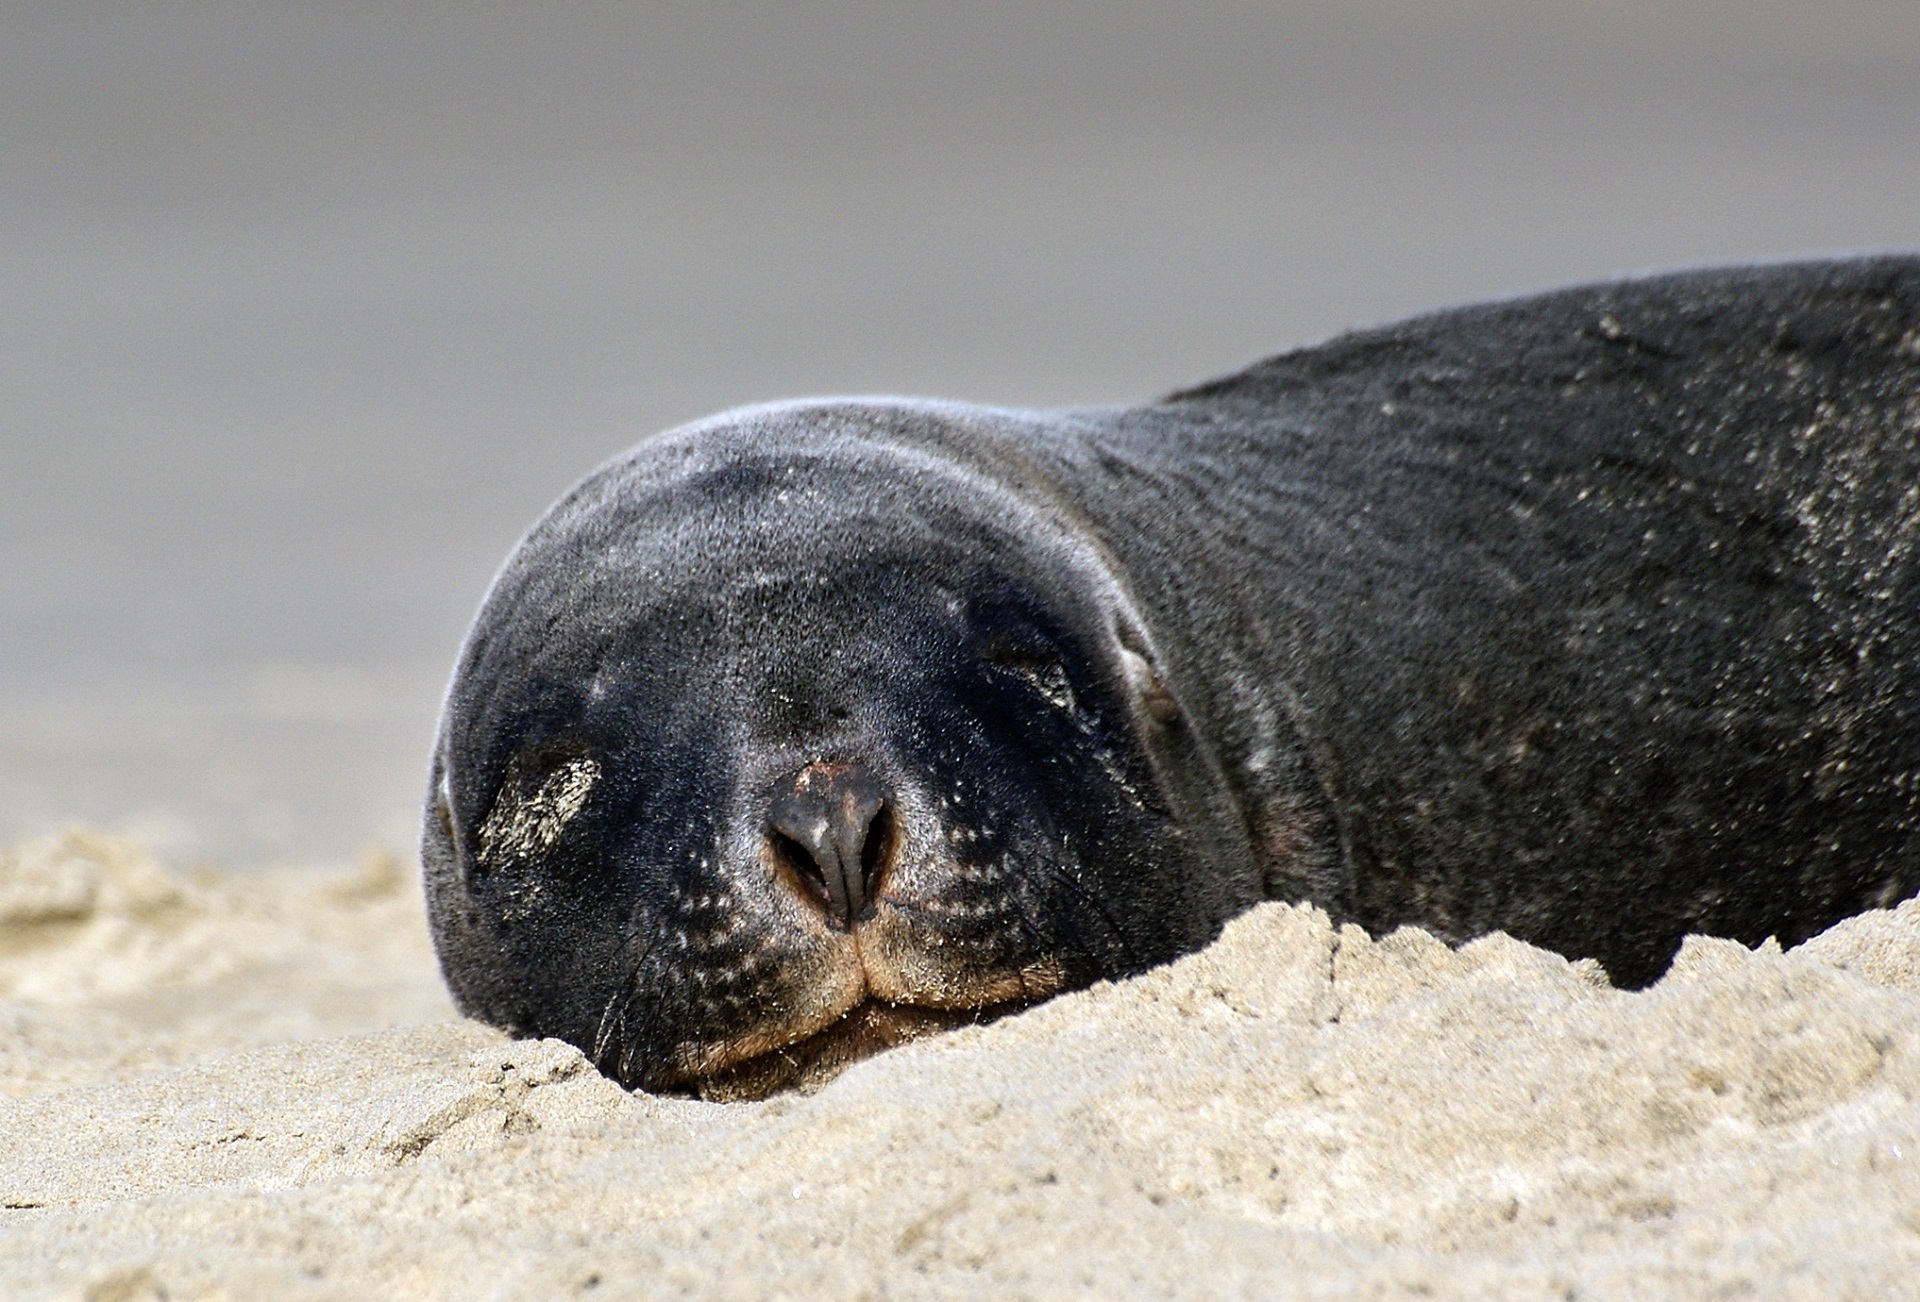
coast, water, nature, sand, ocean, shore, cute, wildlife, peaceful, mammal, fauna, close up, outdoors, marine, seals, new zealand, vertebrate, resting, harbor seal, marine mammal, marine biology, hookers sea lion